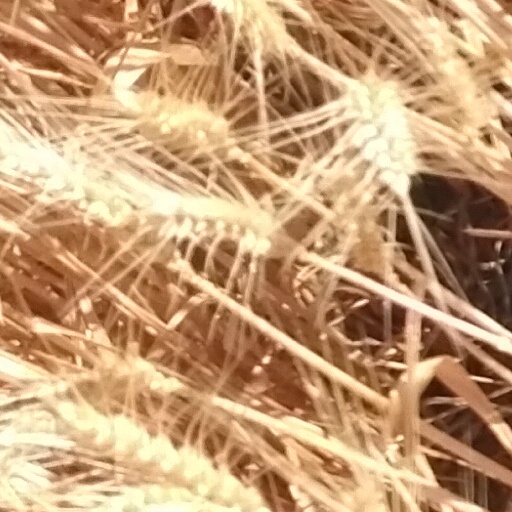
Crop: wheat